Neston Park

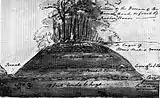
The raised course of the Roman road has been reduced by 19th-century landscaping

Neston Park is an English country house and estate in the village of Neston, some 2 miles (3 km) south of Corsham, Wiltshire. The name of the village of Neston is derived from the name of the house.